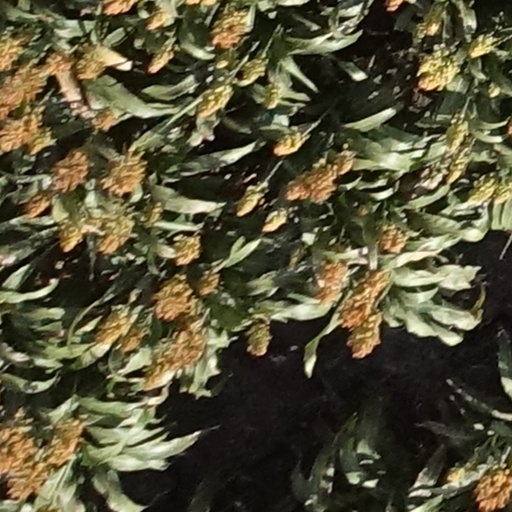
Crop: sorghum